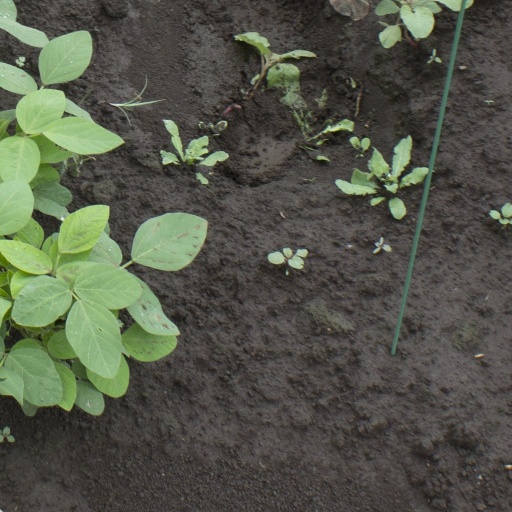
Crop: soybean